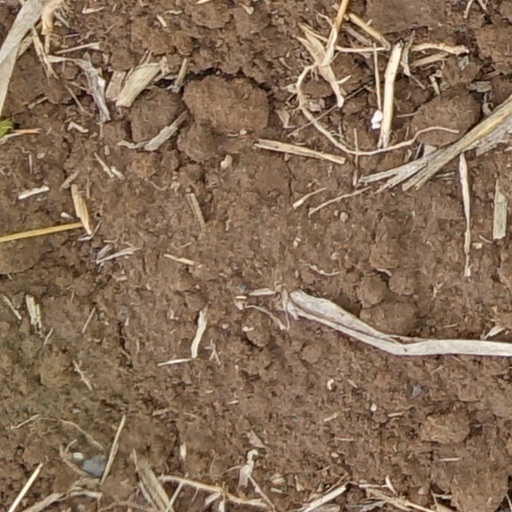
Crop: wheat